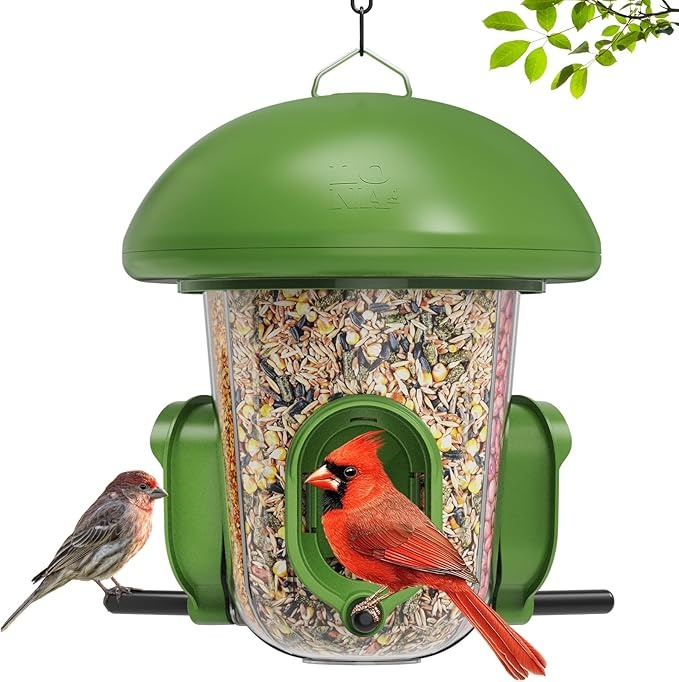
LONA Bird Feeders for Outdoors Hanging – 3 Separate Compartments, 3 Feeding Ports, Weatherproof Dome & 3 Ways to Hang, Large Capacity for Cardinals/Finches (Green
About This Exclusive Original Design: LO NA LOVE NATURE bird feeders take pride in our original design, protected by US and/or International patents and pending patents. Our garden bird feeder is originating from the top design team in the Netherlands, adhering to the concept of green ecological and family oriented design. Smart Hanging System for Ultimate Flexibility: LONA birdfeeder offers multiple hanging methods. Not only can it be nailed to walls and wooden stakes, but it can also be tied to trees and iron pipes with Mounting connector block and Velcro fastener. Otherwise you can simply hang it with chain on trees or shepherds hooks. Functional Compartments: Fill different types of seeds on 3 chambers of the feeder, such as sunflower seeds, mealworms and mixed seeds. Larger feeder slot and longer metal perch are great to attract an even larger variety of birds, such as tits, finches, sparrows, cardinals, Woodpeckers, Oreoles, Blue Jays. Durable and Weatherproof: Dome cover, smooth feeder silo and strong metal perches survived from squirrel damaging. Durable material makes the feeder rust-proof and weather resistant. Drain holes at the bottom keep seeds dry. Unique Gift for Bird Lover: Absolutely a great gift for family, friends and nature lovers. Removing and refilling can be done with one simple movement. Set up in seconds, hassle-free, and ready to attract wild birds to your backyard. Maintaining the feeder by ensuring its well-stocked is an enjoyable activity that's great for keeping seniors busy or teaching young kids responsibility. Overview Brand : LO NA LOVE NATURE Target Species : Finch, Sparrow, Cardinal, Blue Tit, Woodpecker Recommended Uses For Product : Seed Material : ABS, Metal Special Feature : Durable, Weather Resistant
Brand: LONALOVENATURE
Category: Home & Garden > Decor > Bird & Wildlife Feeders > Bird Feeders